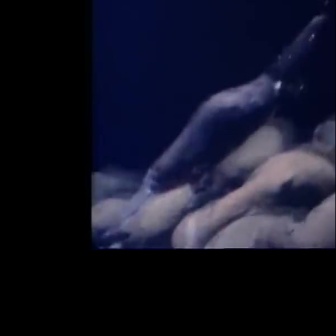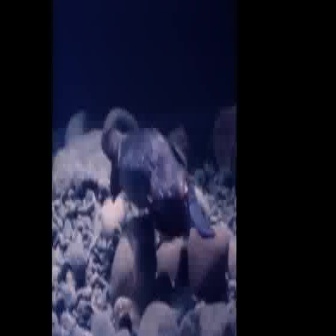
  Please identify the target specified by the bounding box [113,12,325,225] in the first image and locate it in the second image. Return the coordinates in [x_min,y_min,x_max,y_max] format.
Answer: [100,122,216,238]